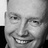
Emotion: happy